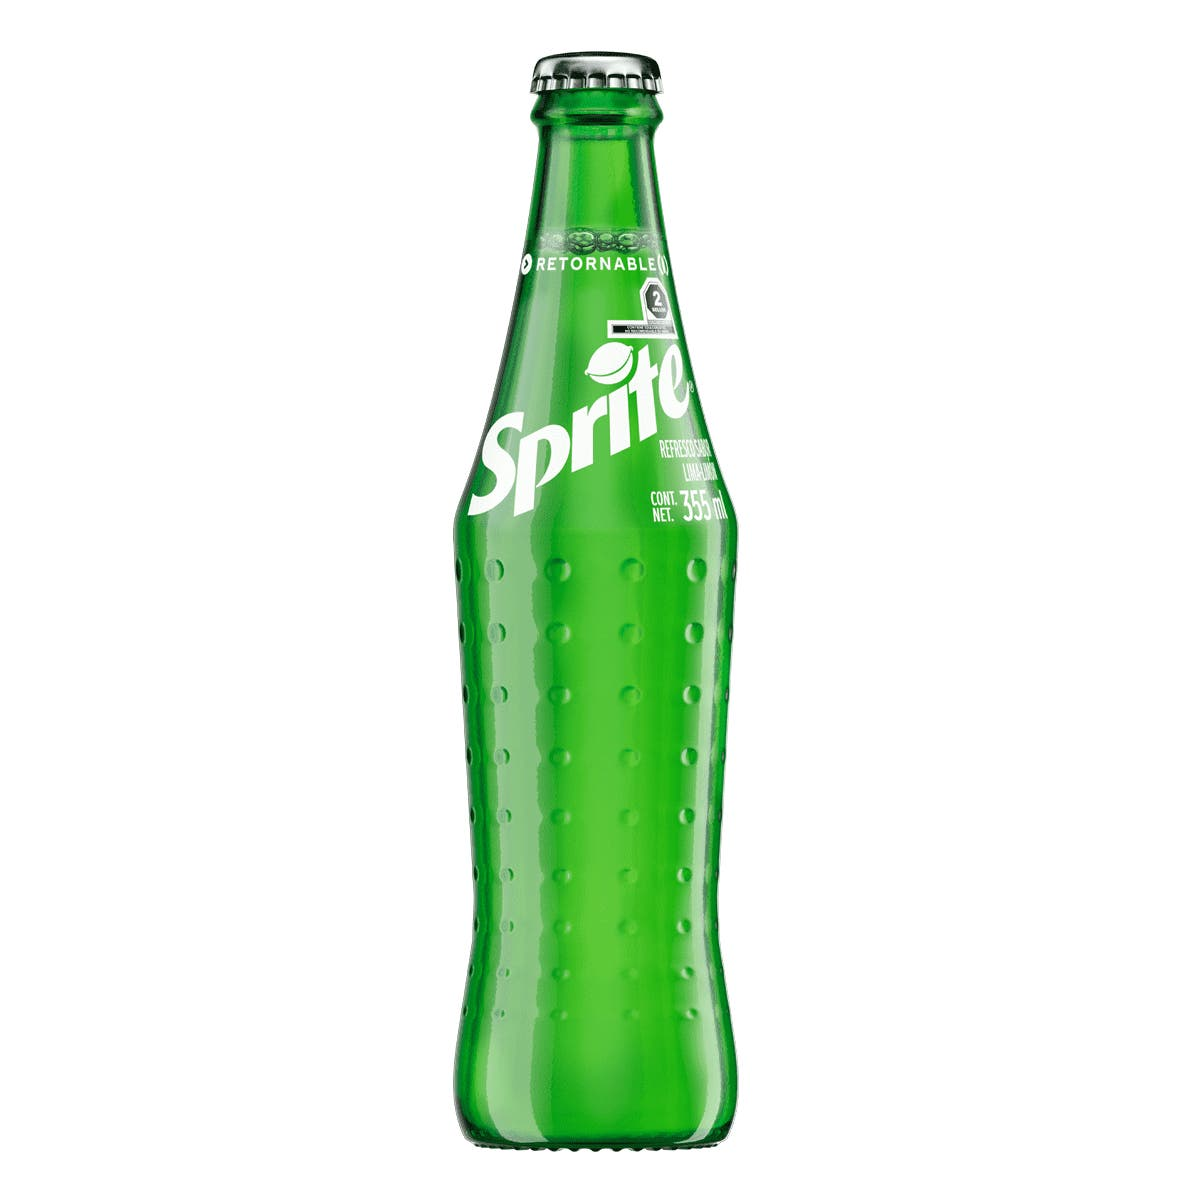
A Sprite Sodan lemon lime flavor  in a 355-mililiters returnable glass bottle